Klewang

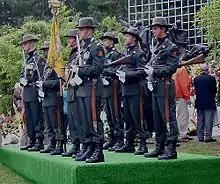
Colour Guard Regiment "van Heutsz".

In the Royal Netherlands Army the klewang is still used as a ceremonial weapon by the colour guard of the Regiment van Heutsz which took over the traditions of the Royal Netherlands East Indies Army, where the klewang was historically used as a side arm. The Royal Constibulary or Koninklijke Marechaussee and the Midshipmen of the Royal Dutch Navy also carries the Klewang in ceremonies and parades.